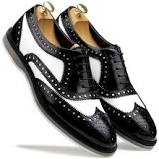
Label: Brogue